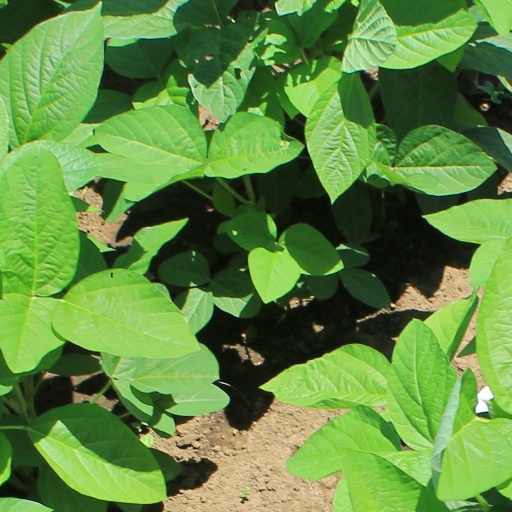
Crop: soybean